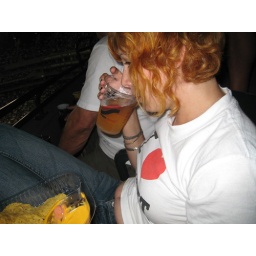
beer, nachos, belly hanging out of shirt over jeans...take me out to the ball game indeed!